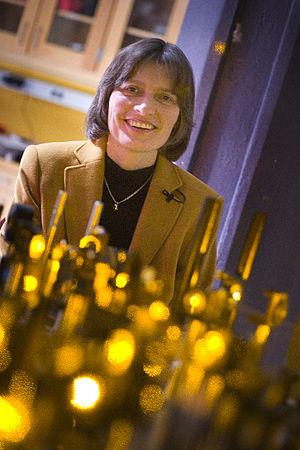
Lene Vestergaard Hau est une physicienne et professeure danoise. Elle enseigne la physique théorique et appliquée à l'université Harvard. Elle est connue pour avoir mené une équipe de cette université qui a réussi, en 1999 et 2001, à ralentir un faisceau lumineux en utilisant un superfluide. Plus récemment, elle a étudié des propriétés des atomes ultra-froids à l'échelle nanométrique.